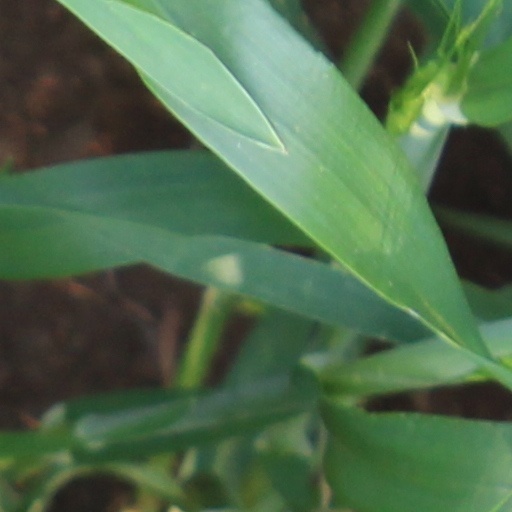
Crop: wheat